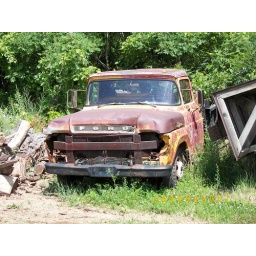
This was out in a back field at a camp ground we stayed at in WI.